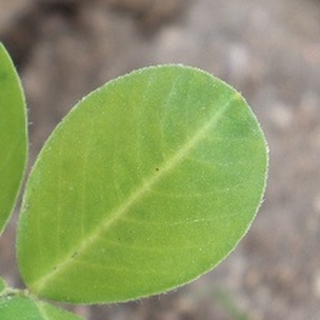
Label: healthy_groundnut